Sutton Cheney

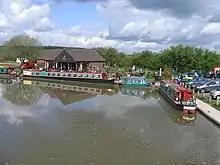
Sutton Cheney Wharf

Sutton Cheney Wharf is situated within the civil parish on the Ashby-de-la-Zouch Canal and maintained by the Canal & River Trust. It gives access through Ambion Wood to the Battlefield Centre and there is also a cafe called Sutton Wharf on the site.